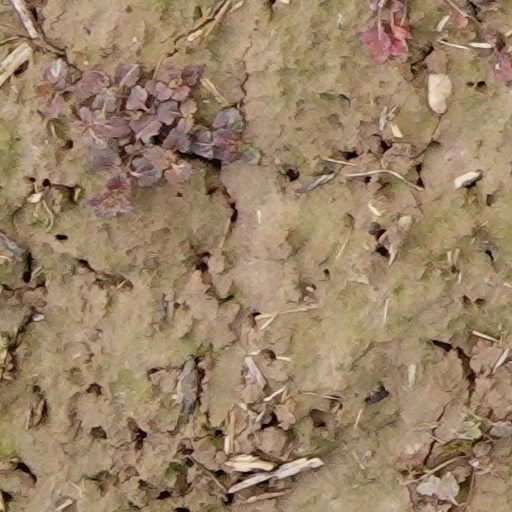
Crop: wheat